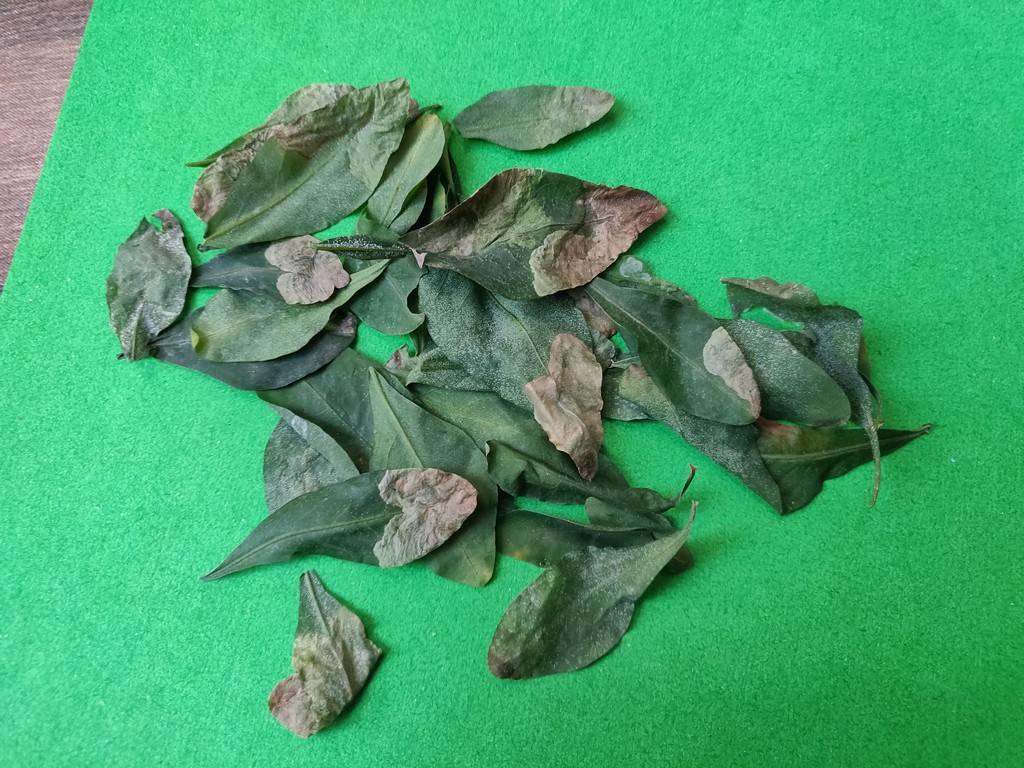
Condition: Unhealthy
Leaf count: multiple
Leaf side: unknown